Potato cooking

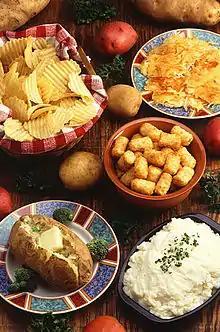
Potatoes cooked in different ways.

The potato is a starchy tuber that has been grown and eaten for more than 8,000 years. In the 16th century, Spanish explorers in the Americas found Peruvians cultivating potatoes and introduced them to Europe. The potato, an easily grown source of carbohydrates, proteins and vitamin C, spread to many other areas and became a staple food of many cultures. In the 20th century potatoes are eaten on all continents; the method of preparation, however, can modify its nutritional value.